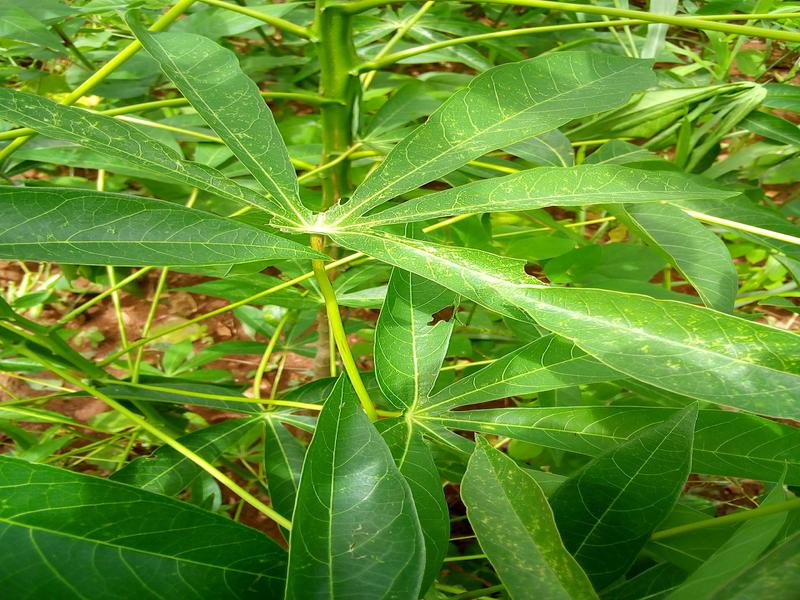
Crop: cassava
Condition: green_mottle